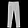
Label: Trouser